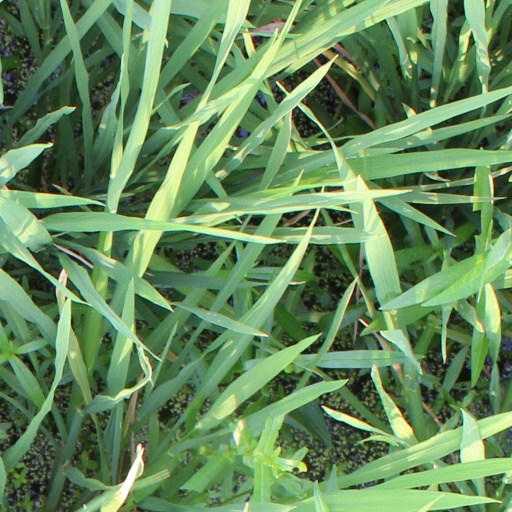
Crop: rice